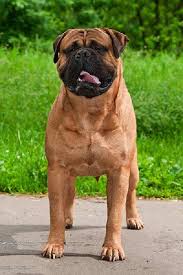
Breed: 231-n000077-bull_mastiff